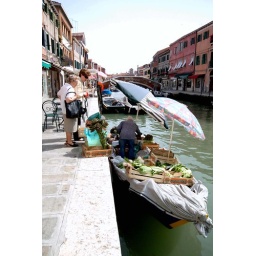
selling produce off a boat in murano. wasn't allowed to take pictures of the amazing murano glass displays.